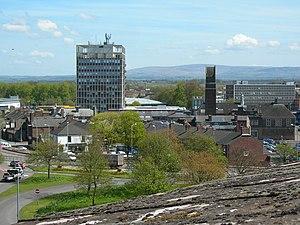
La Cité de Carlisle est un district de Cumbria, en Angleterre. Il a le statut de district non métropolitain et de cité depuis l'an 1158.